Potemayo

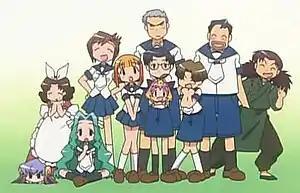
"Potemayo" cast (from left to right): Background: Kyō's mother, Kyō, Yasumi, Kaoru, and Kōdai; Foreground: Guchuko, Nene, Mikan, Sunao, Potemayo (center), and Mudō.

The four-panel comic strip manga series, written and illustrated by Haruka Ogataya, originally started serialization in the Japanese manga magazine "Moeyon" on July 9, 2004. In October 2005, the series moved to the seinen magazine "Comic High!" and continued until January 22, 2011. Five "tankōbon" volumes have been released in Japan, published by Futabasha.